Artūrs Toms Plešs

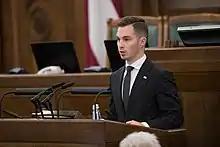
Artūrs Toms Plešs in 2018

Artūrs Toms Plešs (born 4 January 1992) is a Latvian politician. he serves as Minister for Environmental Protection and Regional Development in the cabinet of Prime Minister Arturs Krišjānis Kariņš.